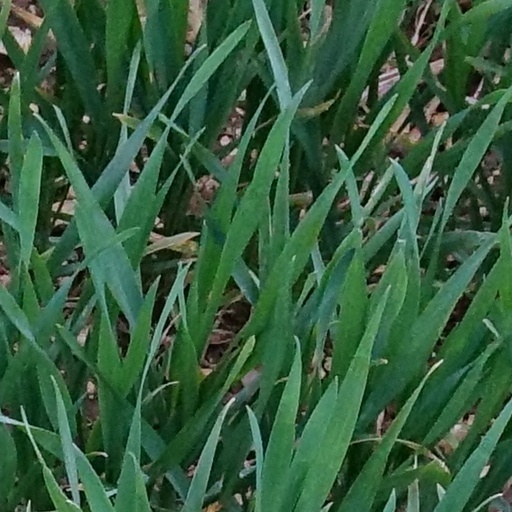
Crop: wheat